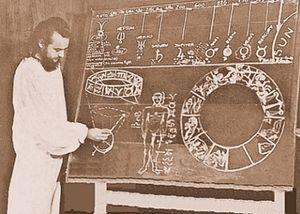
Le Maître Dr. Serge Raynaud Ferrière enseignement de la théorie des âges astrologiques.